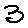
Label: 3